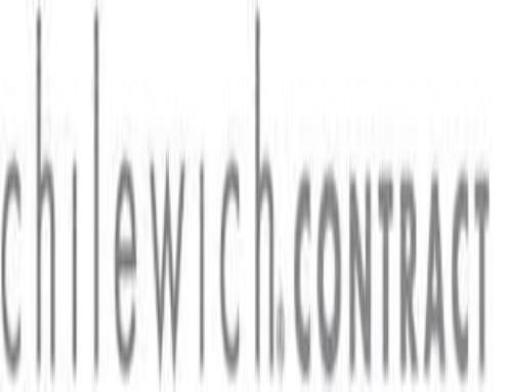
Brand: chilewich
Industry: Clothes